Abd Allah ibn Umar ibn al-Khattab

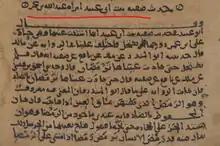
"Safiyyah bint Abu Ubayd, the wife of Abdullah bin Umar" (names marked in red) in a hadith manuscript of 866 CE.

Abd Allah Ibn Umar's sister Hafsa married Muhammad in 625. Muhammad once told her: "Abd Allah is a good man. I wish he prayed the night prayers." After that, it was said that every night Abd Allah would pray much and sleep but a little.